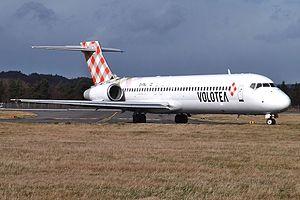
Volotea Airlines est une compagnie aérienne à bas prix espagnole fondée en 2012. Son siège social est situé à l'Aéroport des Asturies et sa principale base opérationnelle est située à l'aéroport de Nantes Atlantique. Volotea Airlines relie principalement des capitales régionales et des petites et moyennes villes en Europe. Carlos Muñoz et Lázaro Ros, les fondateurs de Volotea Airlines, sont aussi les fondateurs de Vueling Airlines. La France est le principal marché de Volotea, la compagnie y réalisant 45 % de son activité avec 14 appareils basés à Nantes, Bordeaux, Toulouse, Marseille, Strasbourg. Volotea est également l'une des compagnies les moins ponctuelles et fiables d'Europe, son taux de ponctualité s'élevant à 90,4% avec 0,17% de vols annulés. La compagnie espagnole emploie à ce jour plus de 1300 salariés dont près de 400 en France.